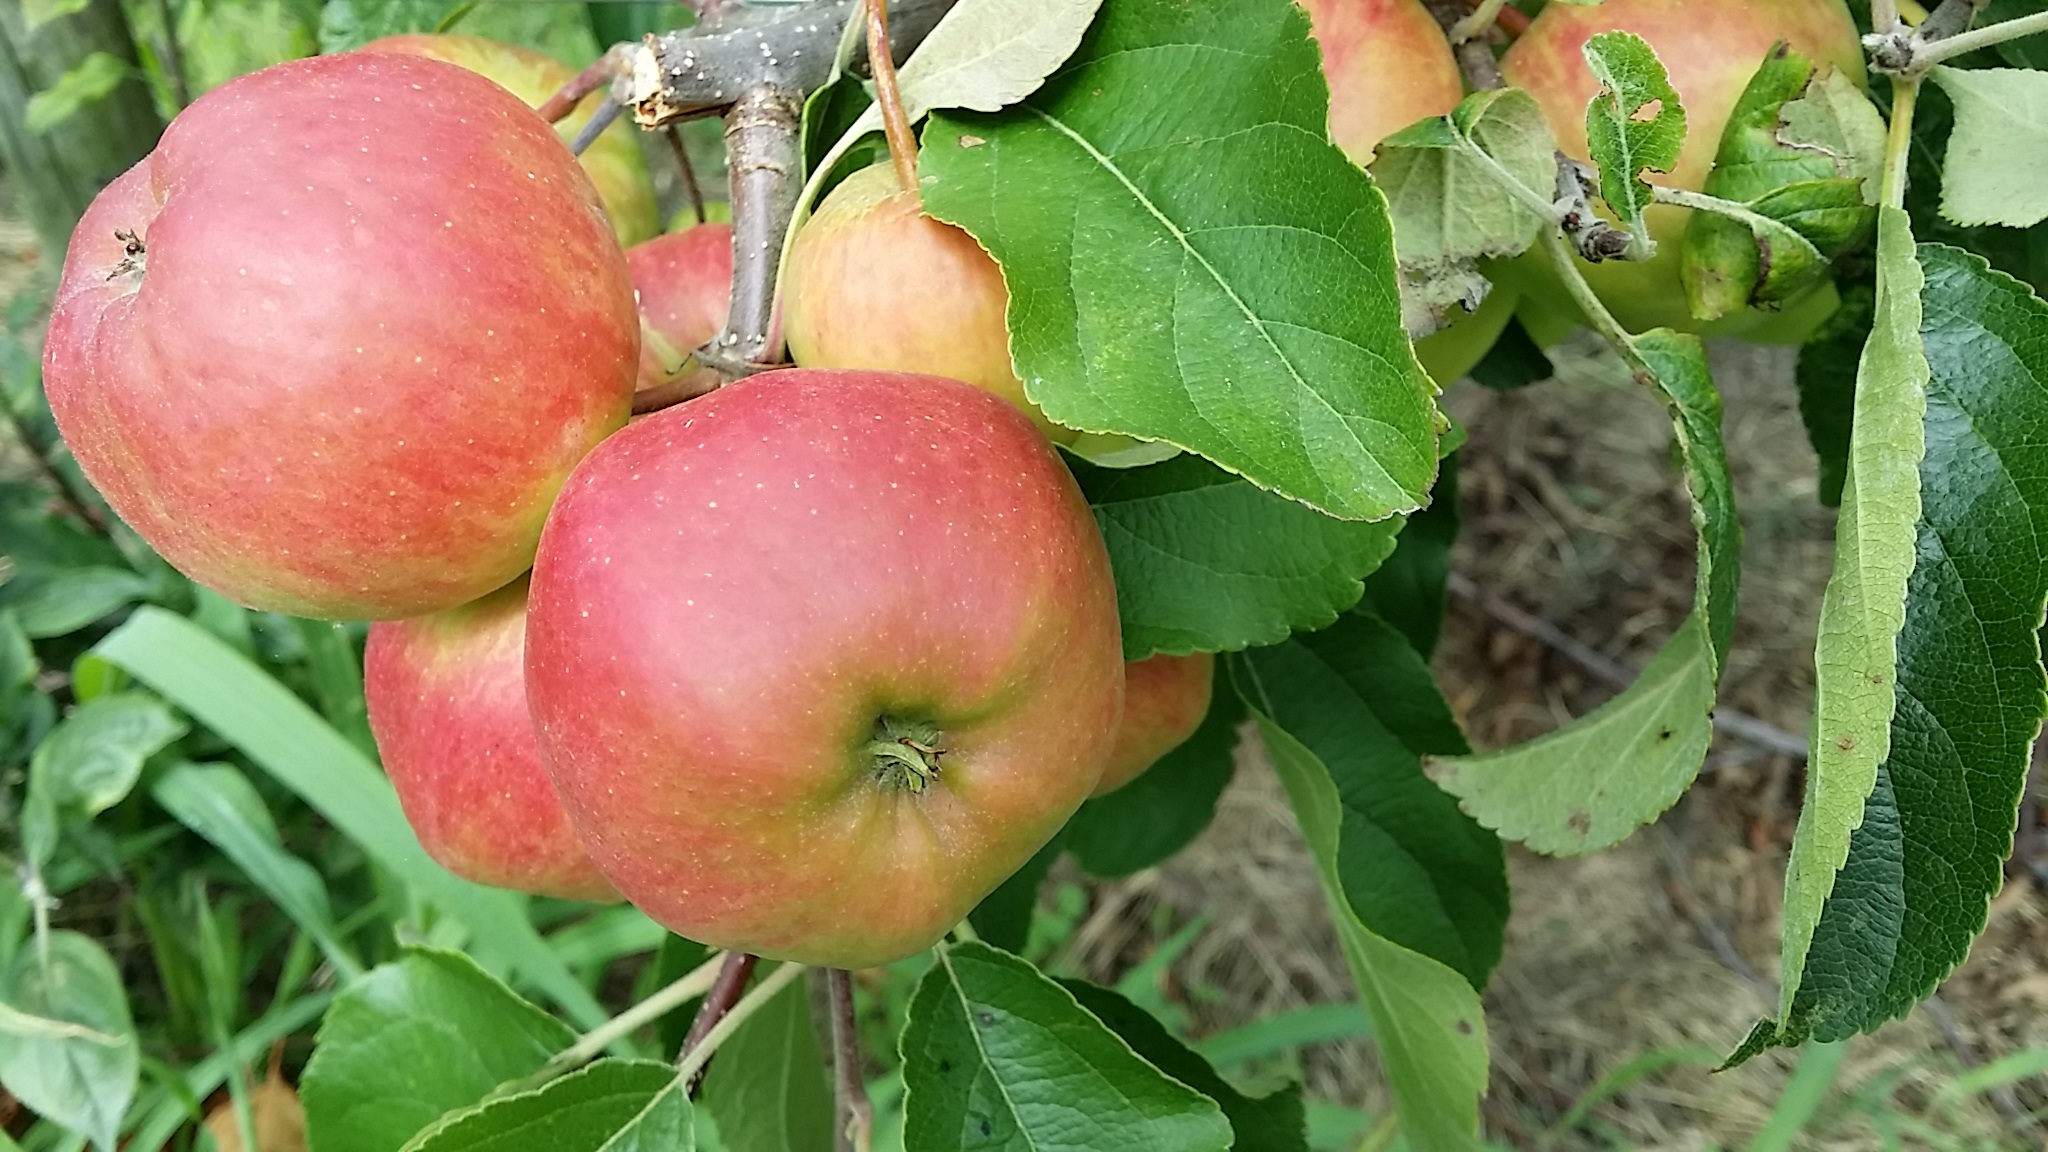
apple, branch, plant, fruit, flower, summer, food, harvest, produce, botany, delicious, frisch, kernobstgewaechs, flowering plant, rose family, land plant